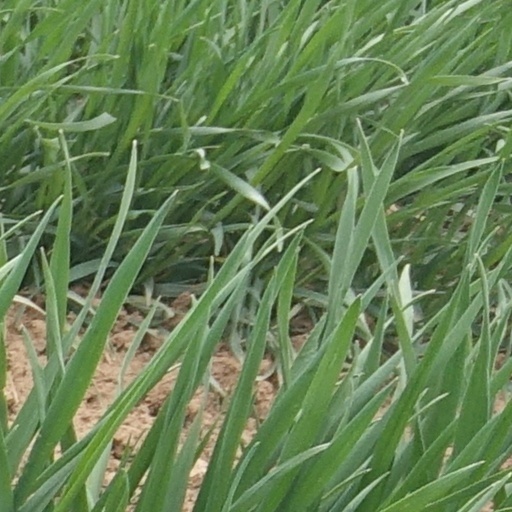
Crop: wheat